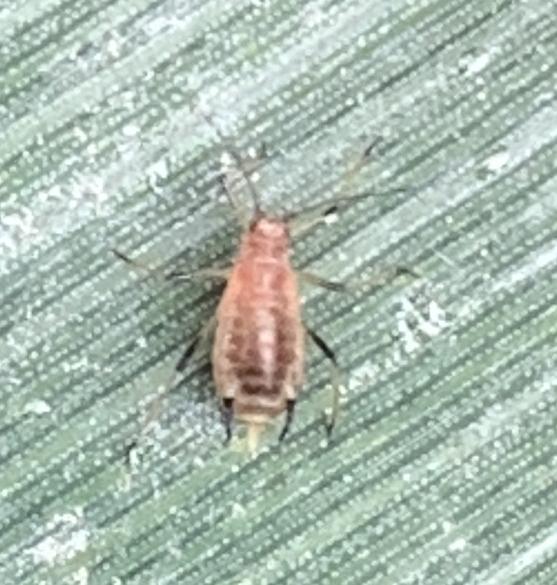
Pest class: english_grain_aphid